China Construction Bank

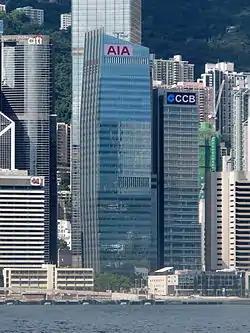
CCB tower (right) in Hong Kong

In 2006, CCB acquired Bank of America (Asia), which started in 1912 in Hong Kong as Bank of Canton, and had a subsidiary in Macao.